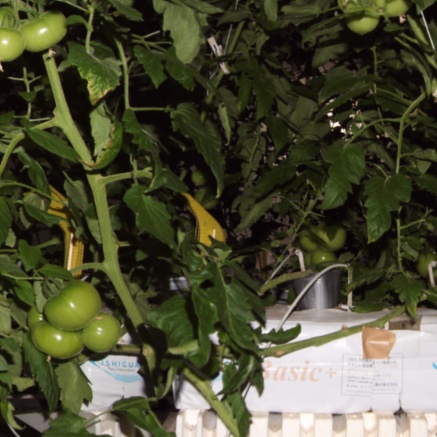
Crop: tomato